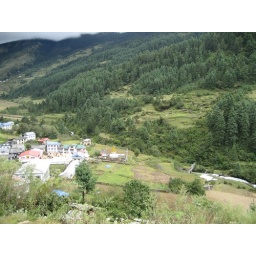
IMG_2362 Junbesi Local Gompa (yellow spire) just near the river & bridge